1924 Auckland Rugby League season

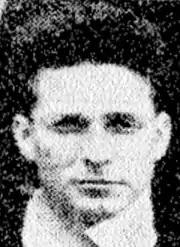
Charles Gregory

In the match at Devonport Domain between Devonport and City, Ben Davidson the City centre three quarter, was knocked unconscious and had to be taken to hospital. It was reported days later that his condition was not reported as serious. City had a bye the following weekend and he returned to play in Round 5. Neville St George and Alf Townsend were ordered off in the same match. They were the two hookers and there had been issues with the scrum with referee Les Bull having enough and giving them their marching orders. Stan Webb and Bert Laing both made their first appearances of the year for Devonport. Charles Gregory debuted for Marist at fullback and played a good game, converting both of their tries. He had played 12 games for Auckland rugby union team in 1922 and 1923 before switching codes, though he had played some rugby league before that. Gregory would go on to play over 80 games for Marist becoming one of their all time leading scorers and represented New Zealand on 40 occasions.